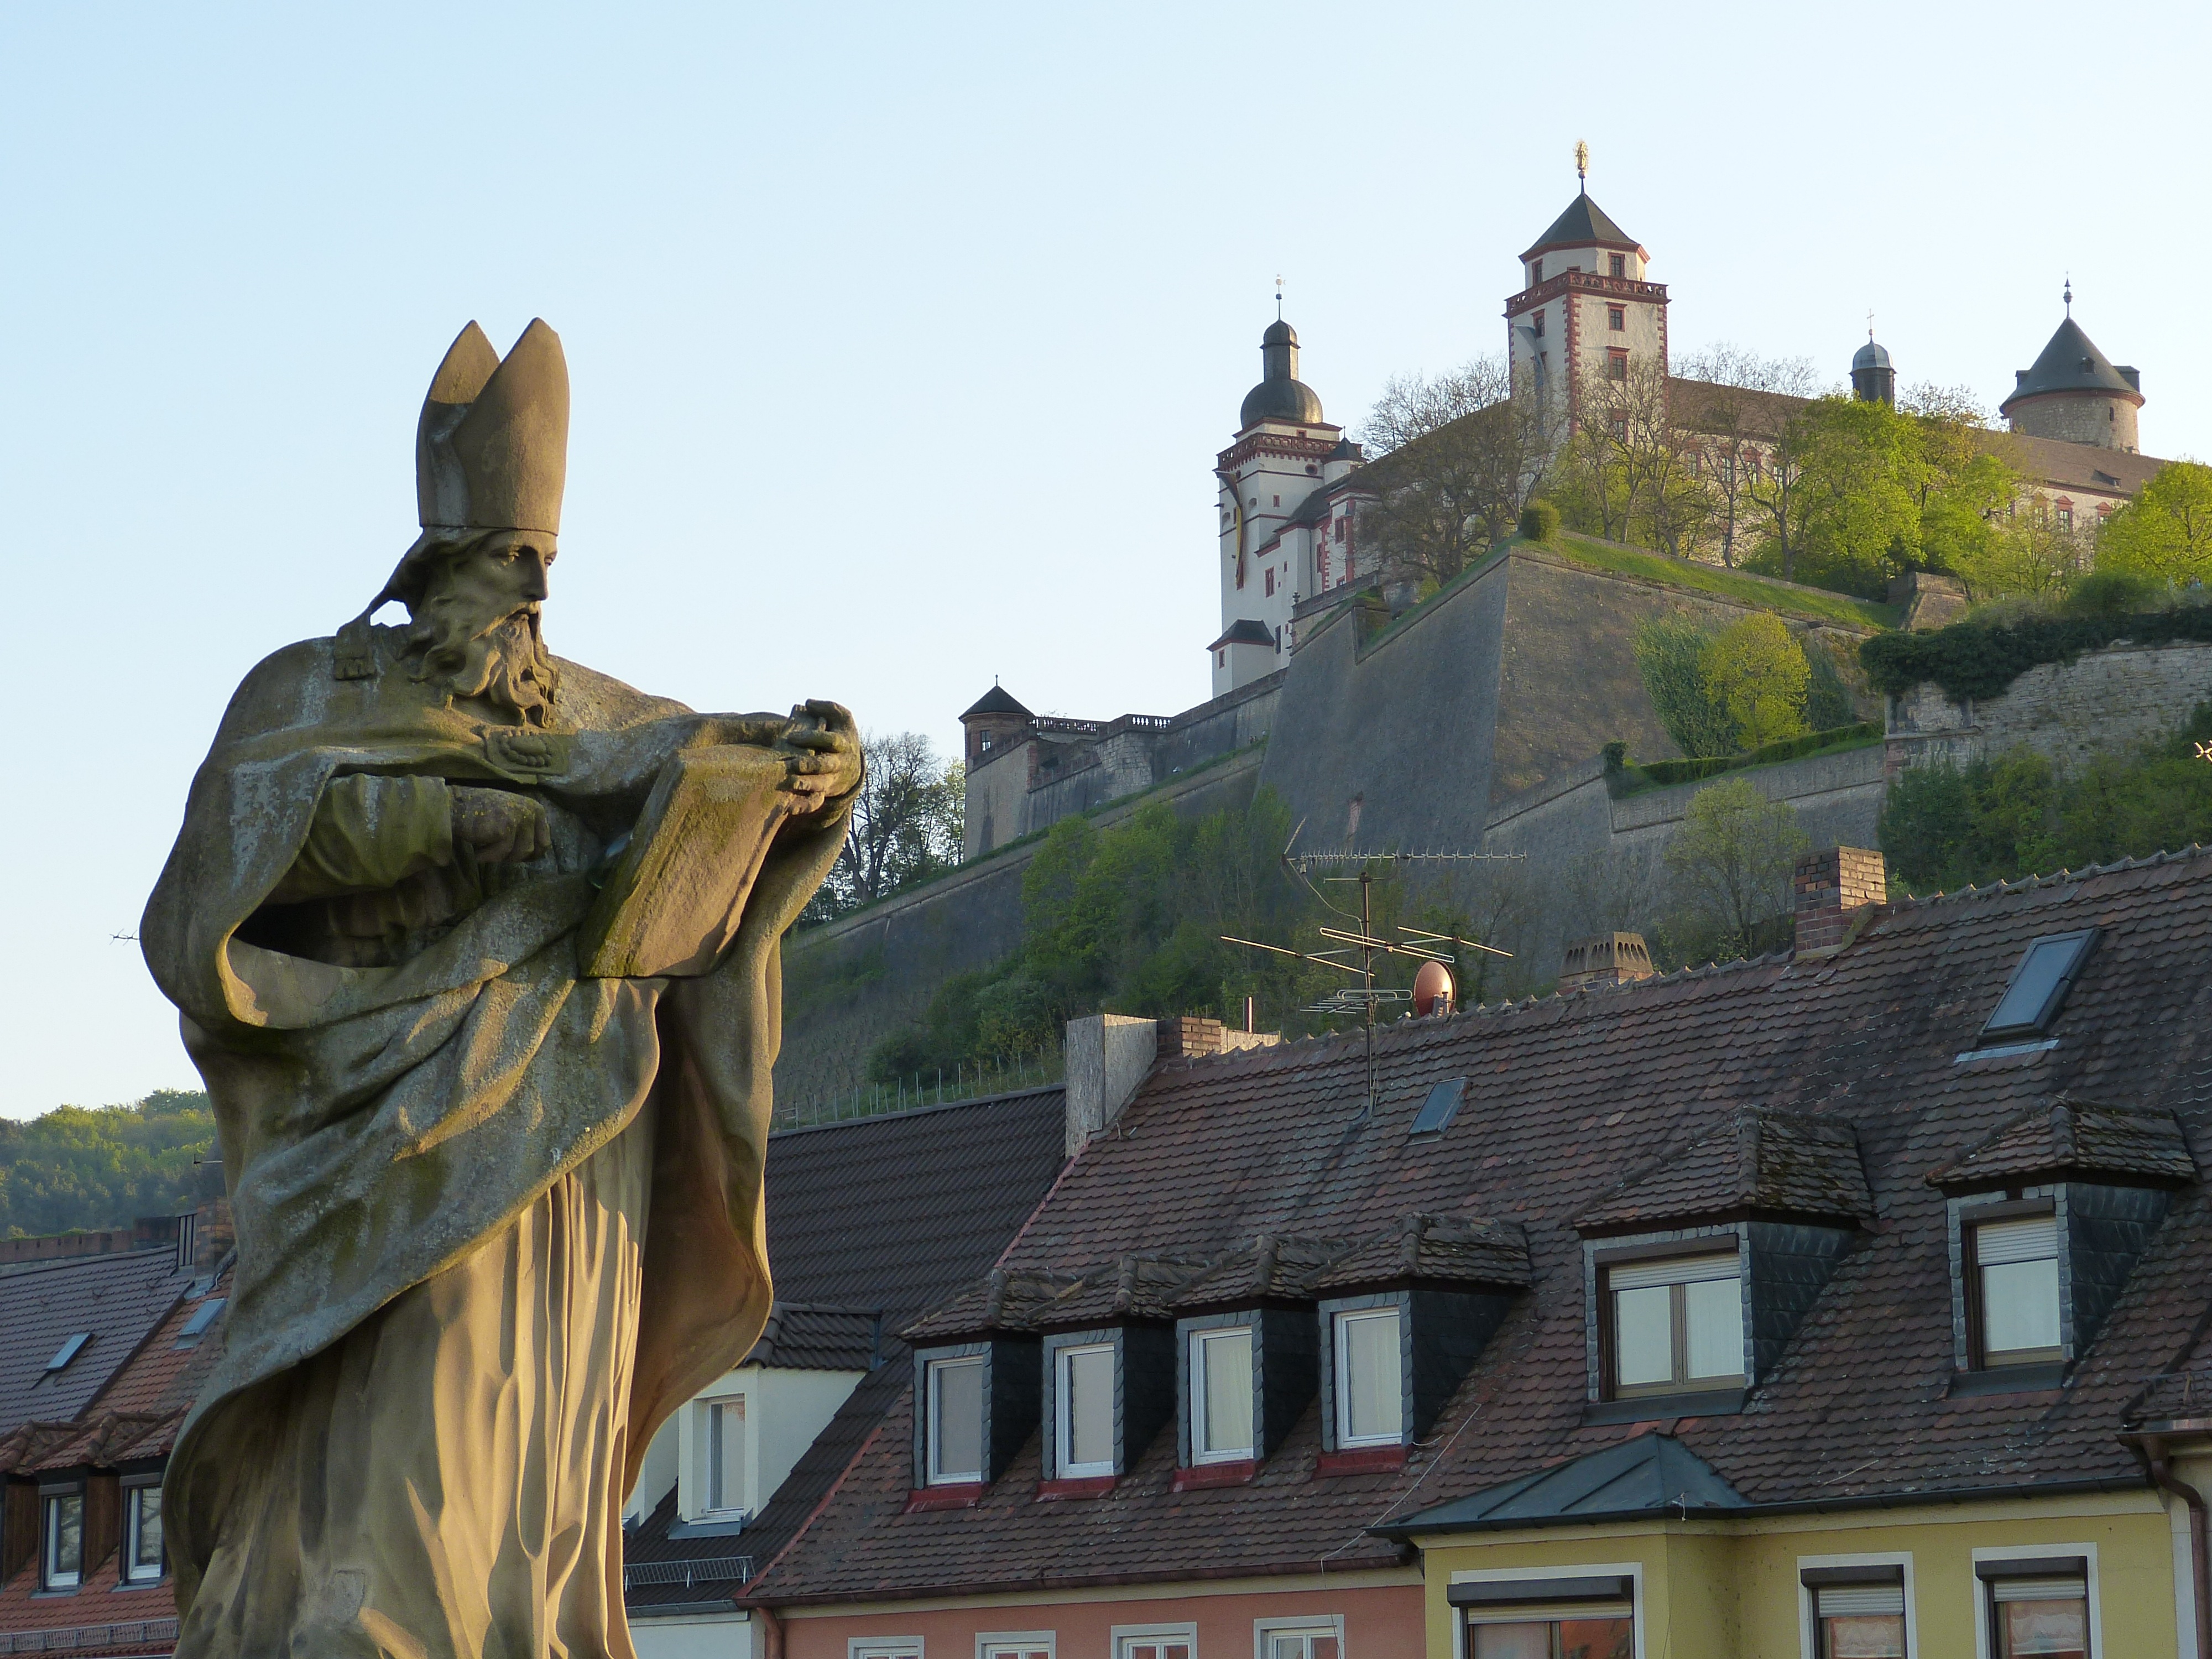
building, chateau, monument, statue, castle, landmark, church, tourism, fortress, figure, monastery, germany, bavaria, historically, middle ages, swiss francs, w rzburg, ancient history, marienberg, main bridge